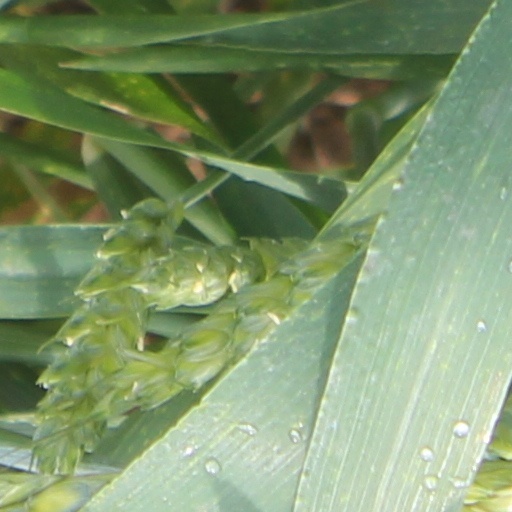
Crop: wheat